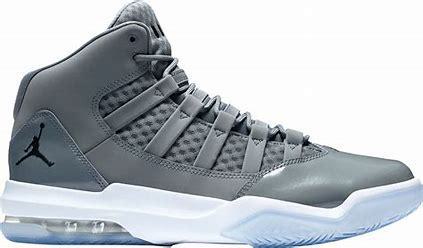
Brand: Jordan
Model: Max Aura 4